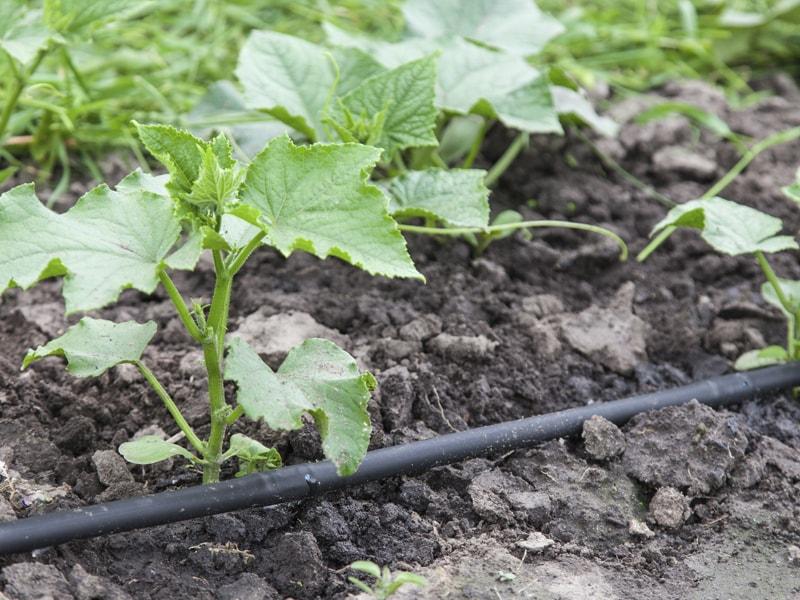
Mfumo wa umwagiliaji wa matone ambapo bomba la plastiki lenye matundu madogo hutoa maji moja kwa moja kwenye mizizi ya mimea hivyo huongeza ufanisi wa matumizi ya na kuimarisha ukuaji wa mimea mfumo huu hupunguza upotevu wa maji, huongeza tija ya kilimo na unafaa kwenye maeneo yenye uhaba wa maji.